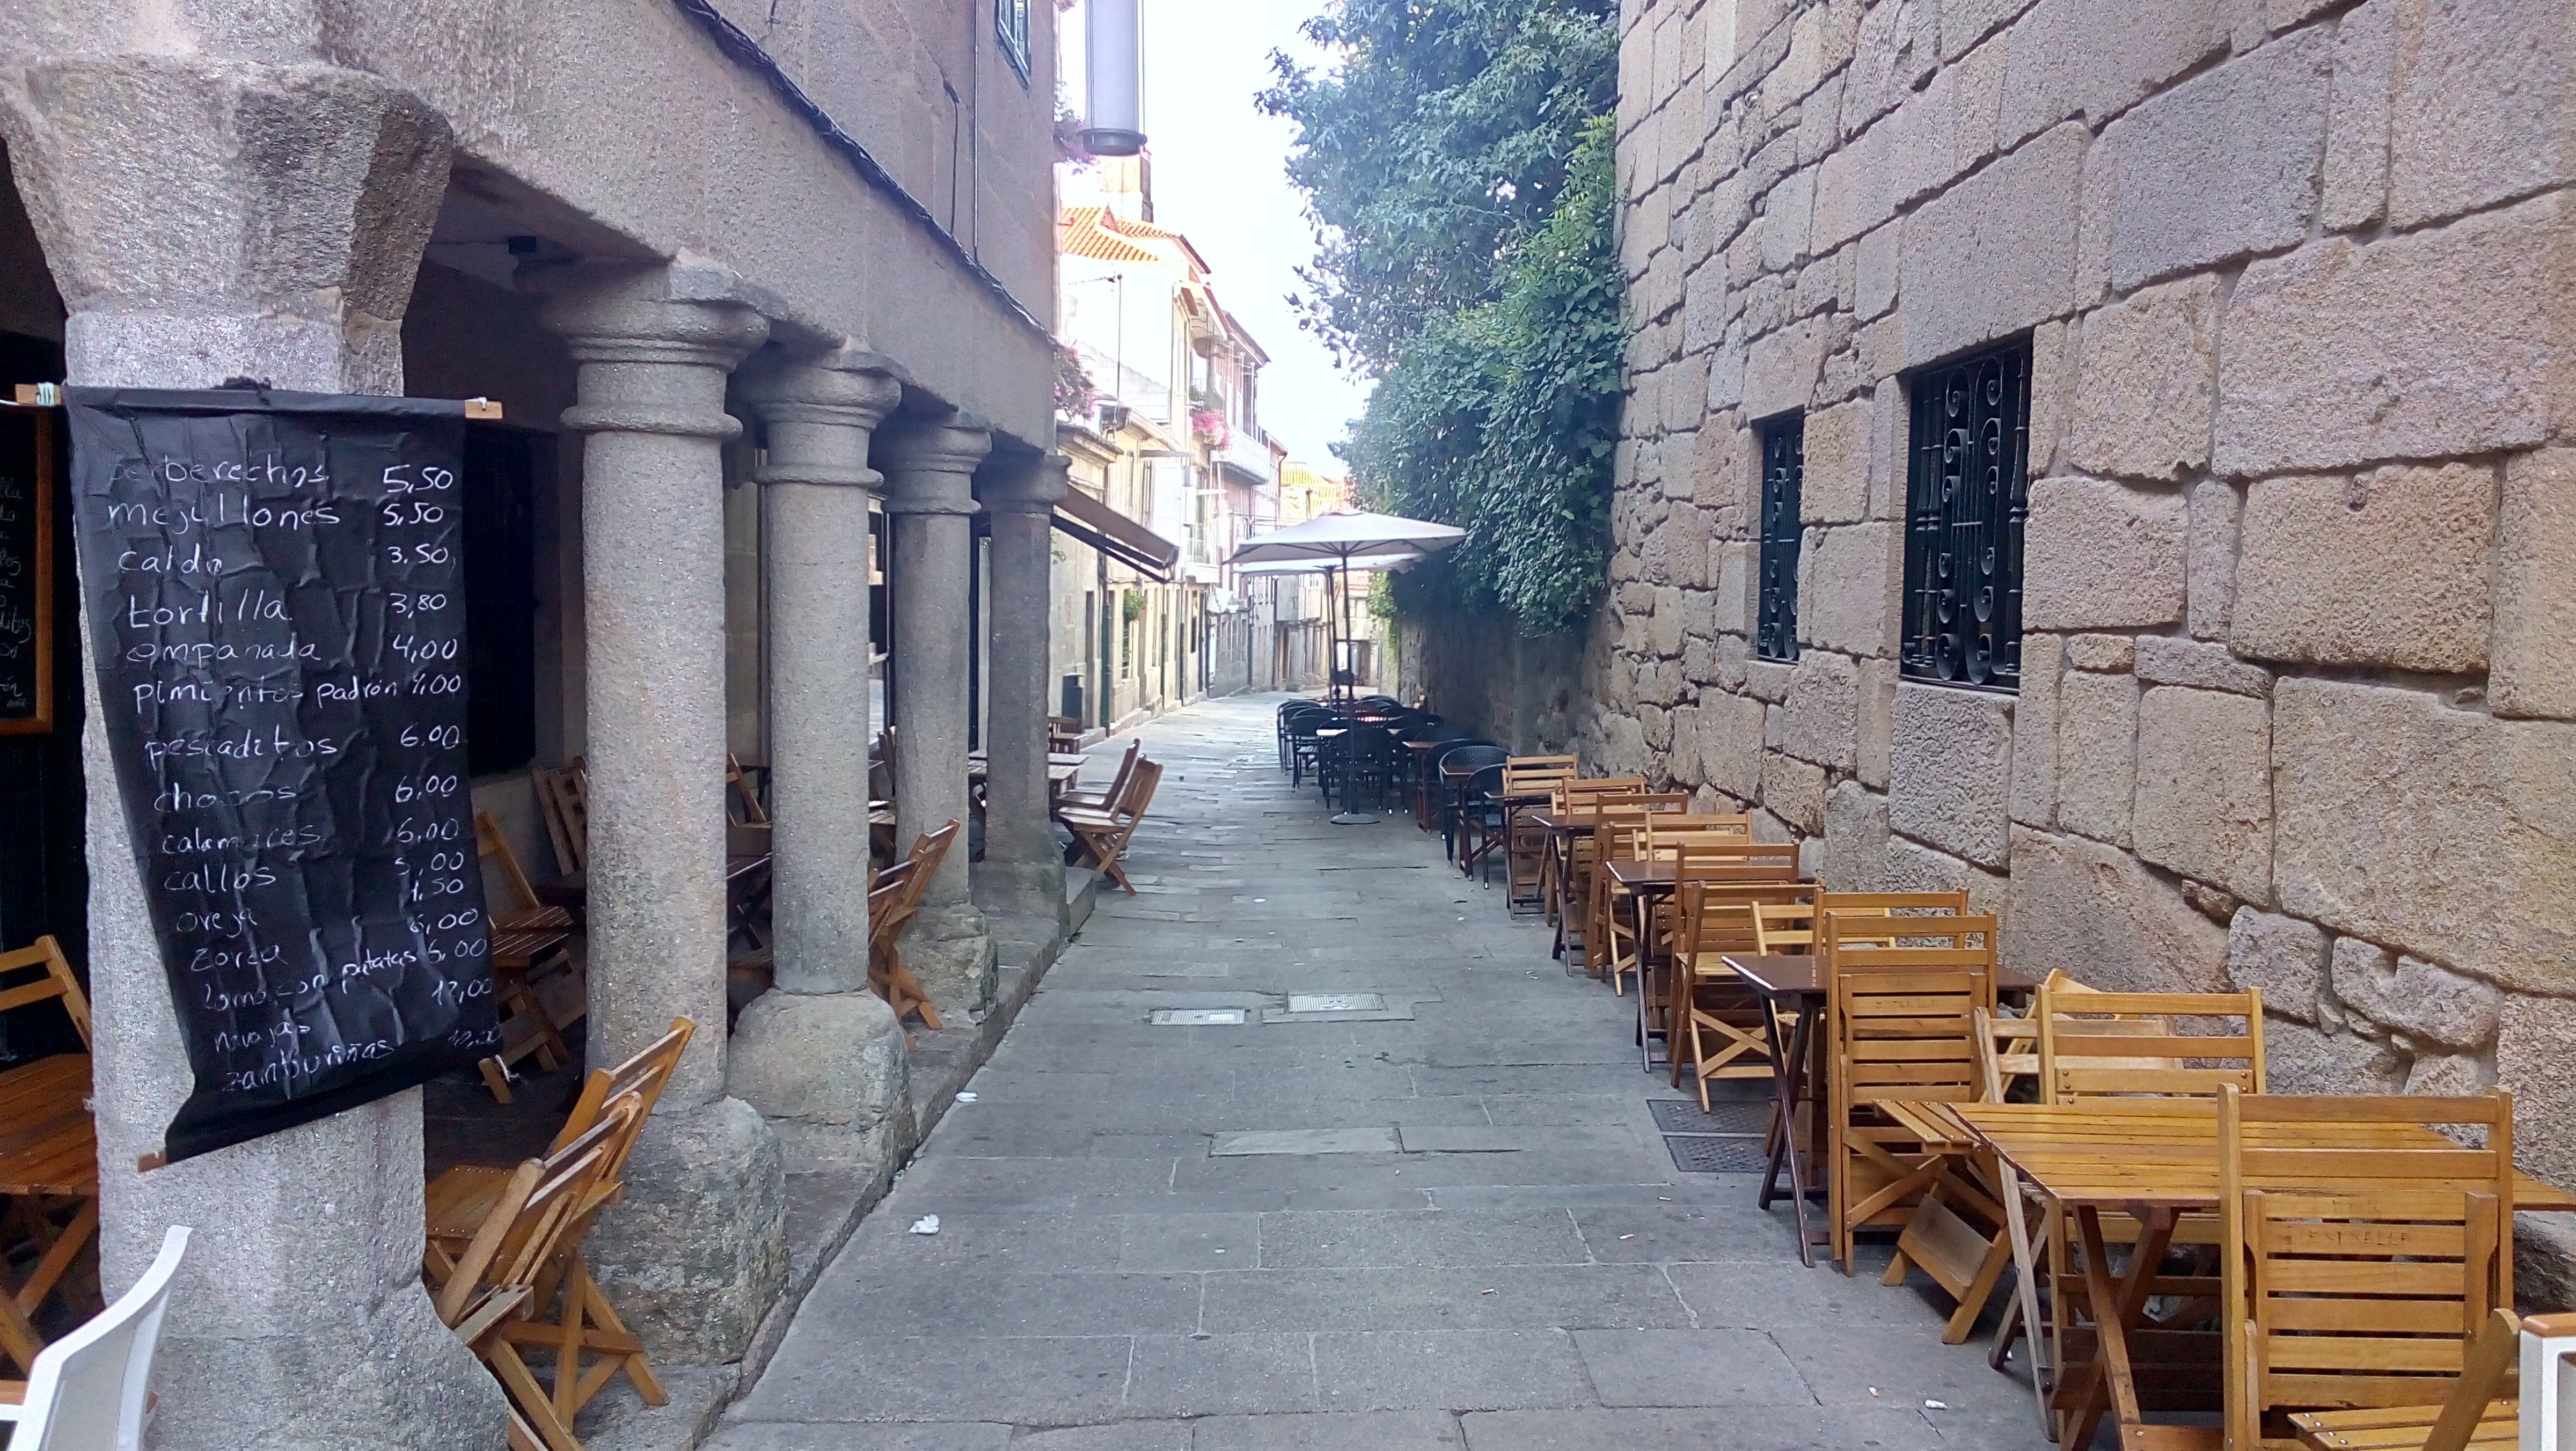
wood, road, street, town, alley, city, wall, walkway, close, old town, infrastructure, paving, neighbourhood, ancient history, human settlement